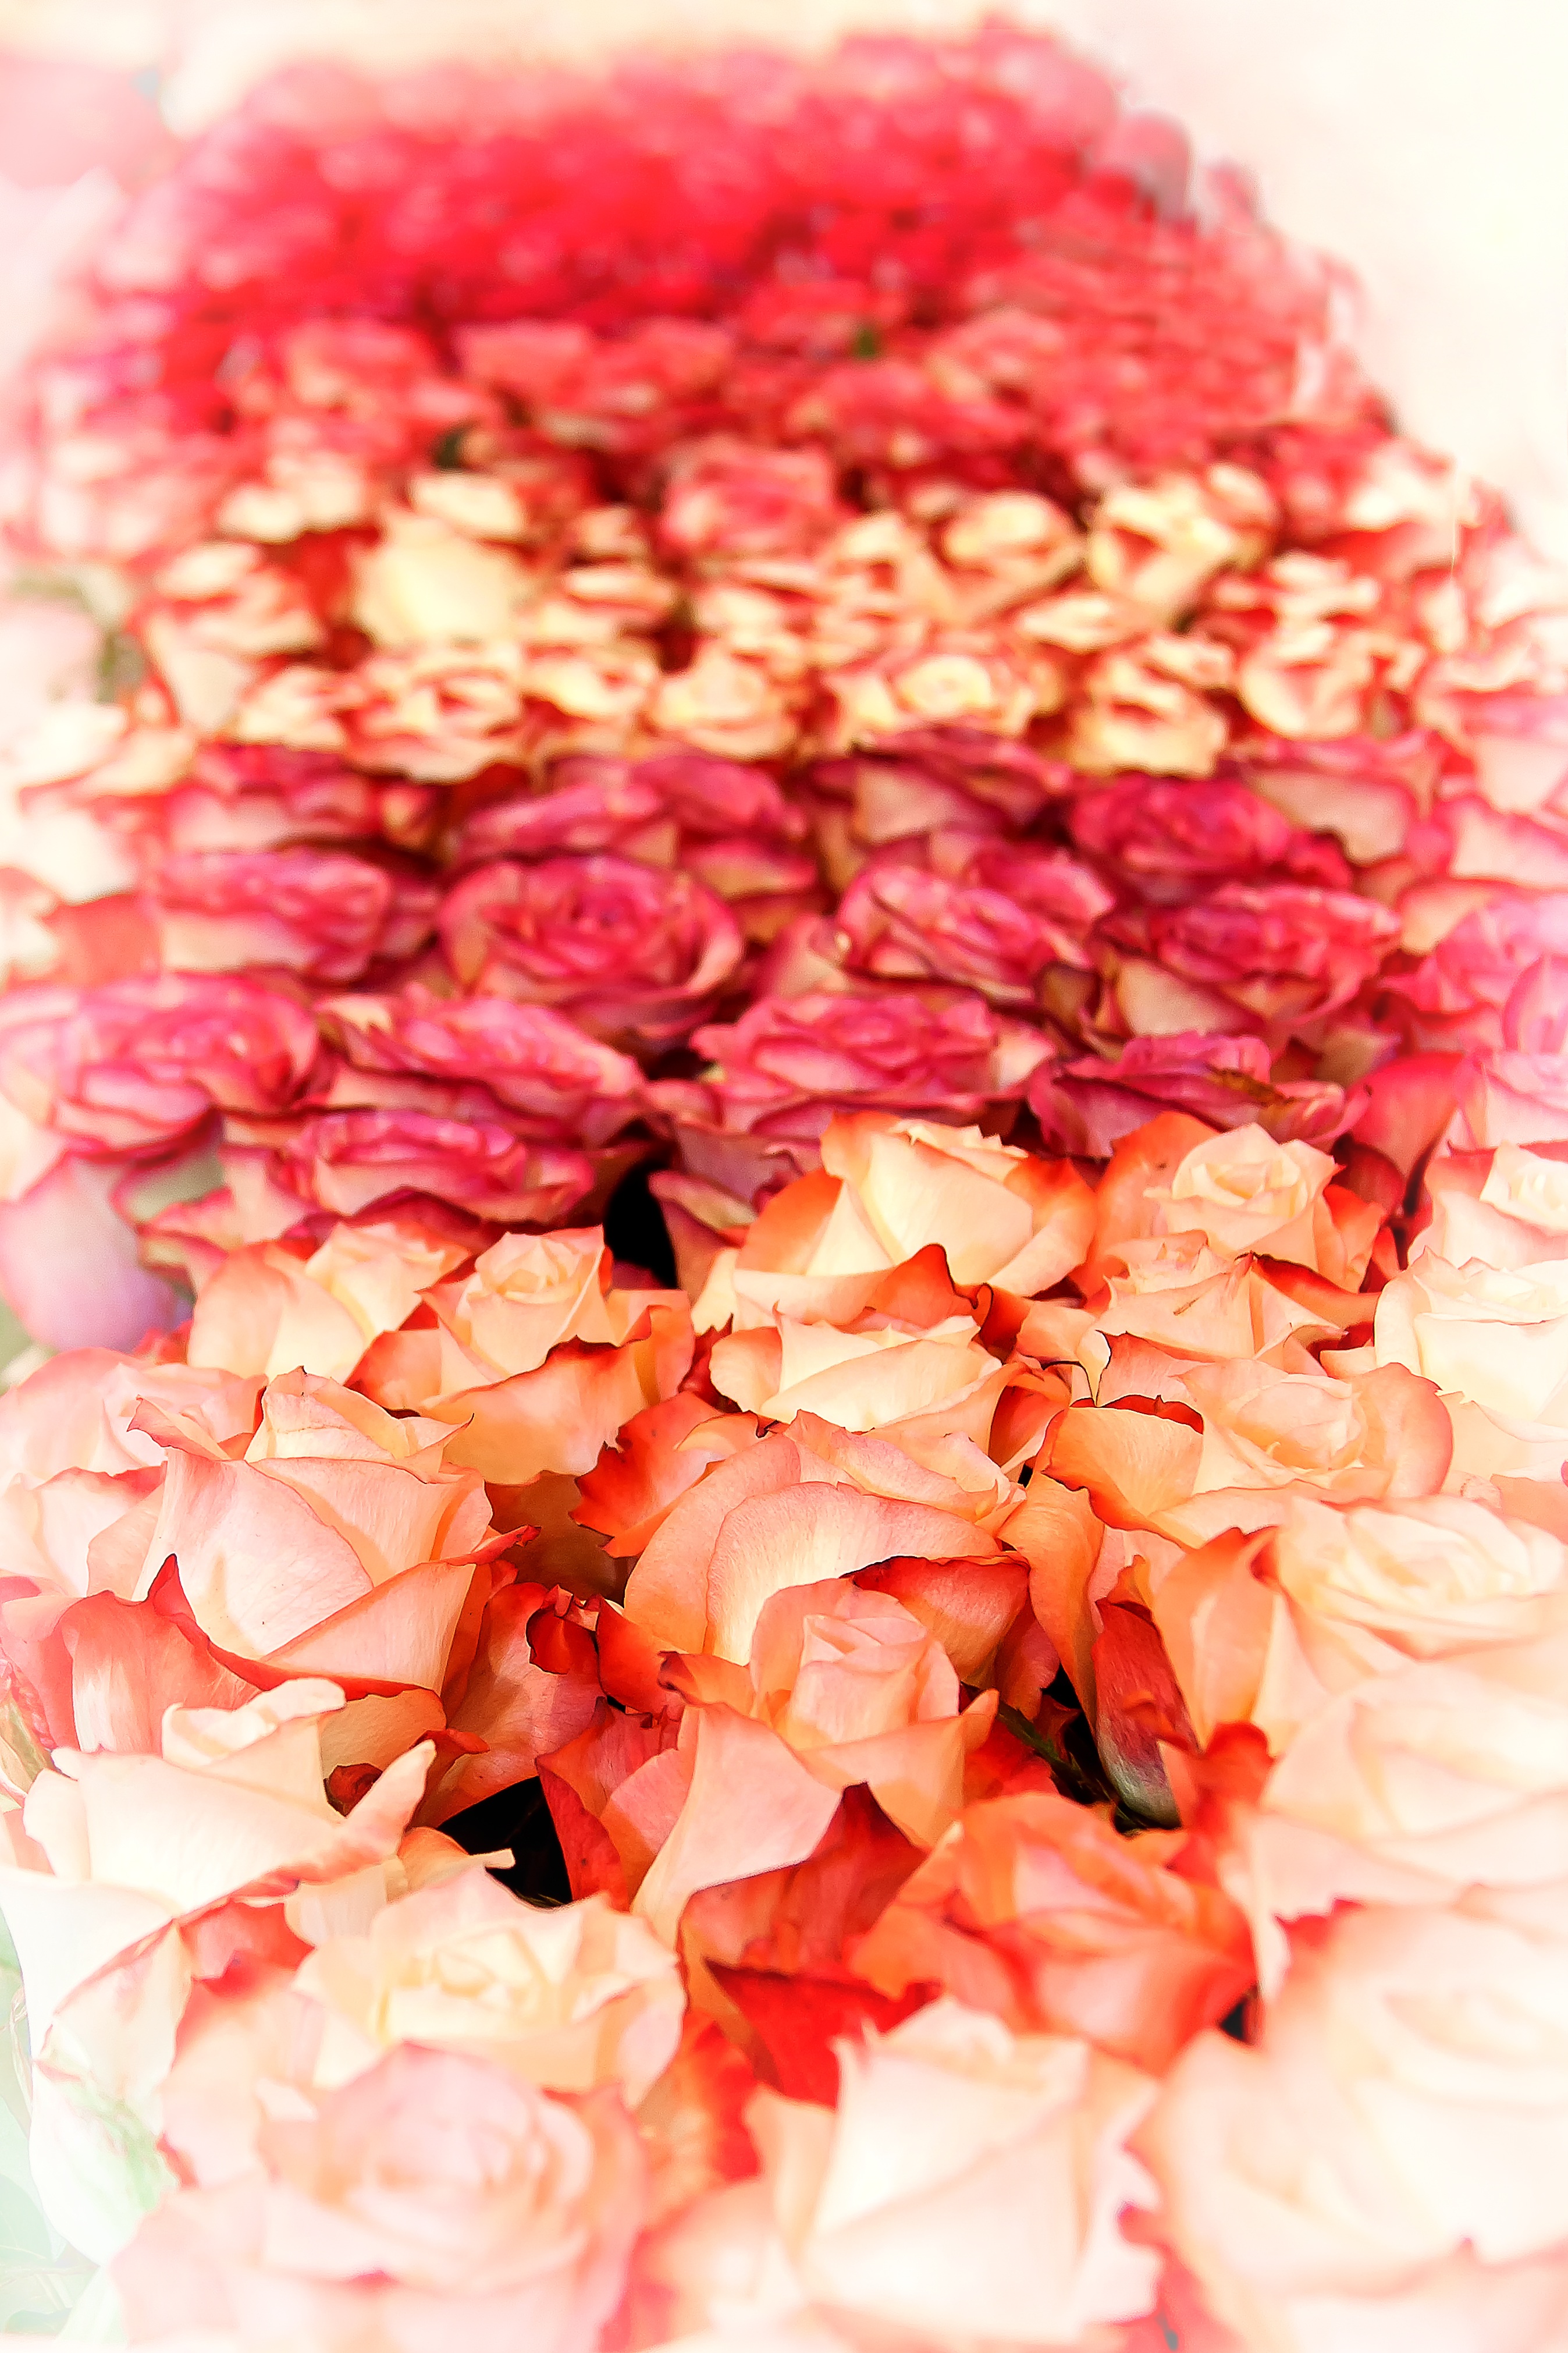
nature, blossom, plant, flower, petal, bloom, love, bouquet, rose, spring, red, romantic, pink, close, wedding, red rose, flowers, salmon, pink rose, bouquet of roses, floristry, birthday bouquet, peony, rose bloom, valentine's day, rose blooms, flowering plant, garden roses, rose family, open rose, flower bouquet, garden rose, cut flowers, white roses, fashion rose, land plant